Alien Front Online

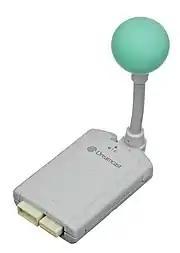
The Microphone accessory, which is compatible with the game

In the game, players use armored vehicles to fight battles staged in arenas. Players can choose which side to fight for; the Triclops or the military. Players can also choose one of three different vehicles, each having its own advantages and disadvantages. Although the game is fully playable for one person, it was primarily designed as an online game in which up to 8 players (up to 4 on each side) can play. Players move around the arena attempting to shoot each other, while also looking for power-ups for their vehicles. The game is played for a set number of minutes, after which the team with the most kills are declared the winners.